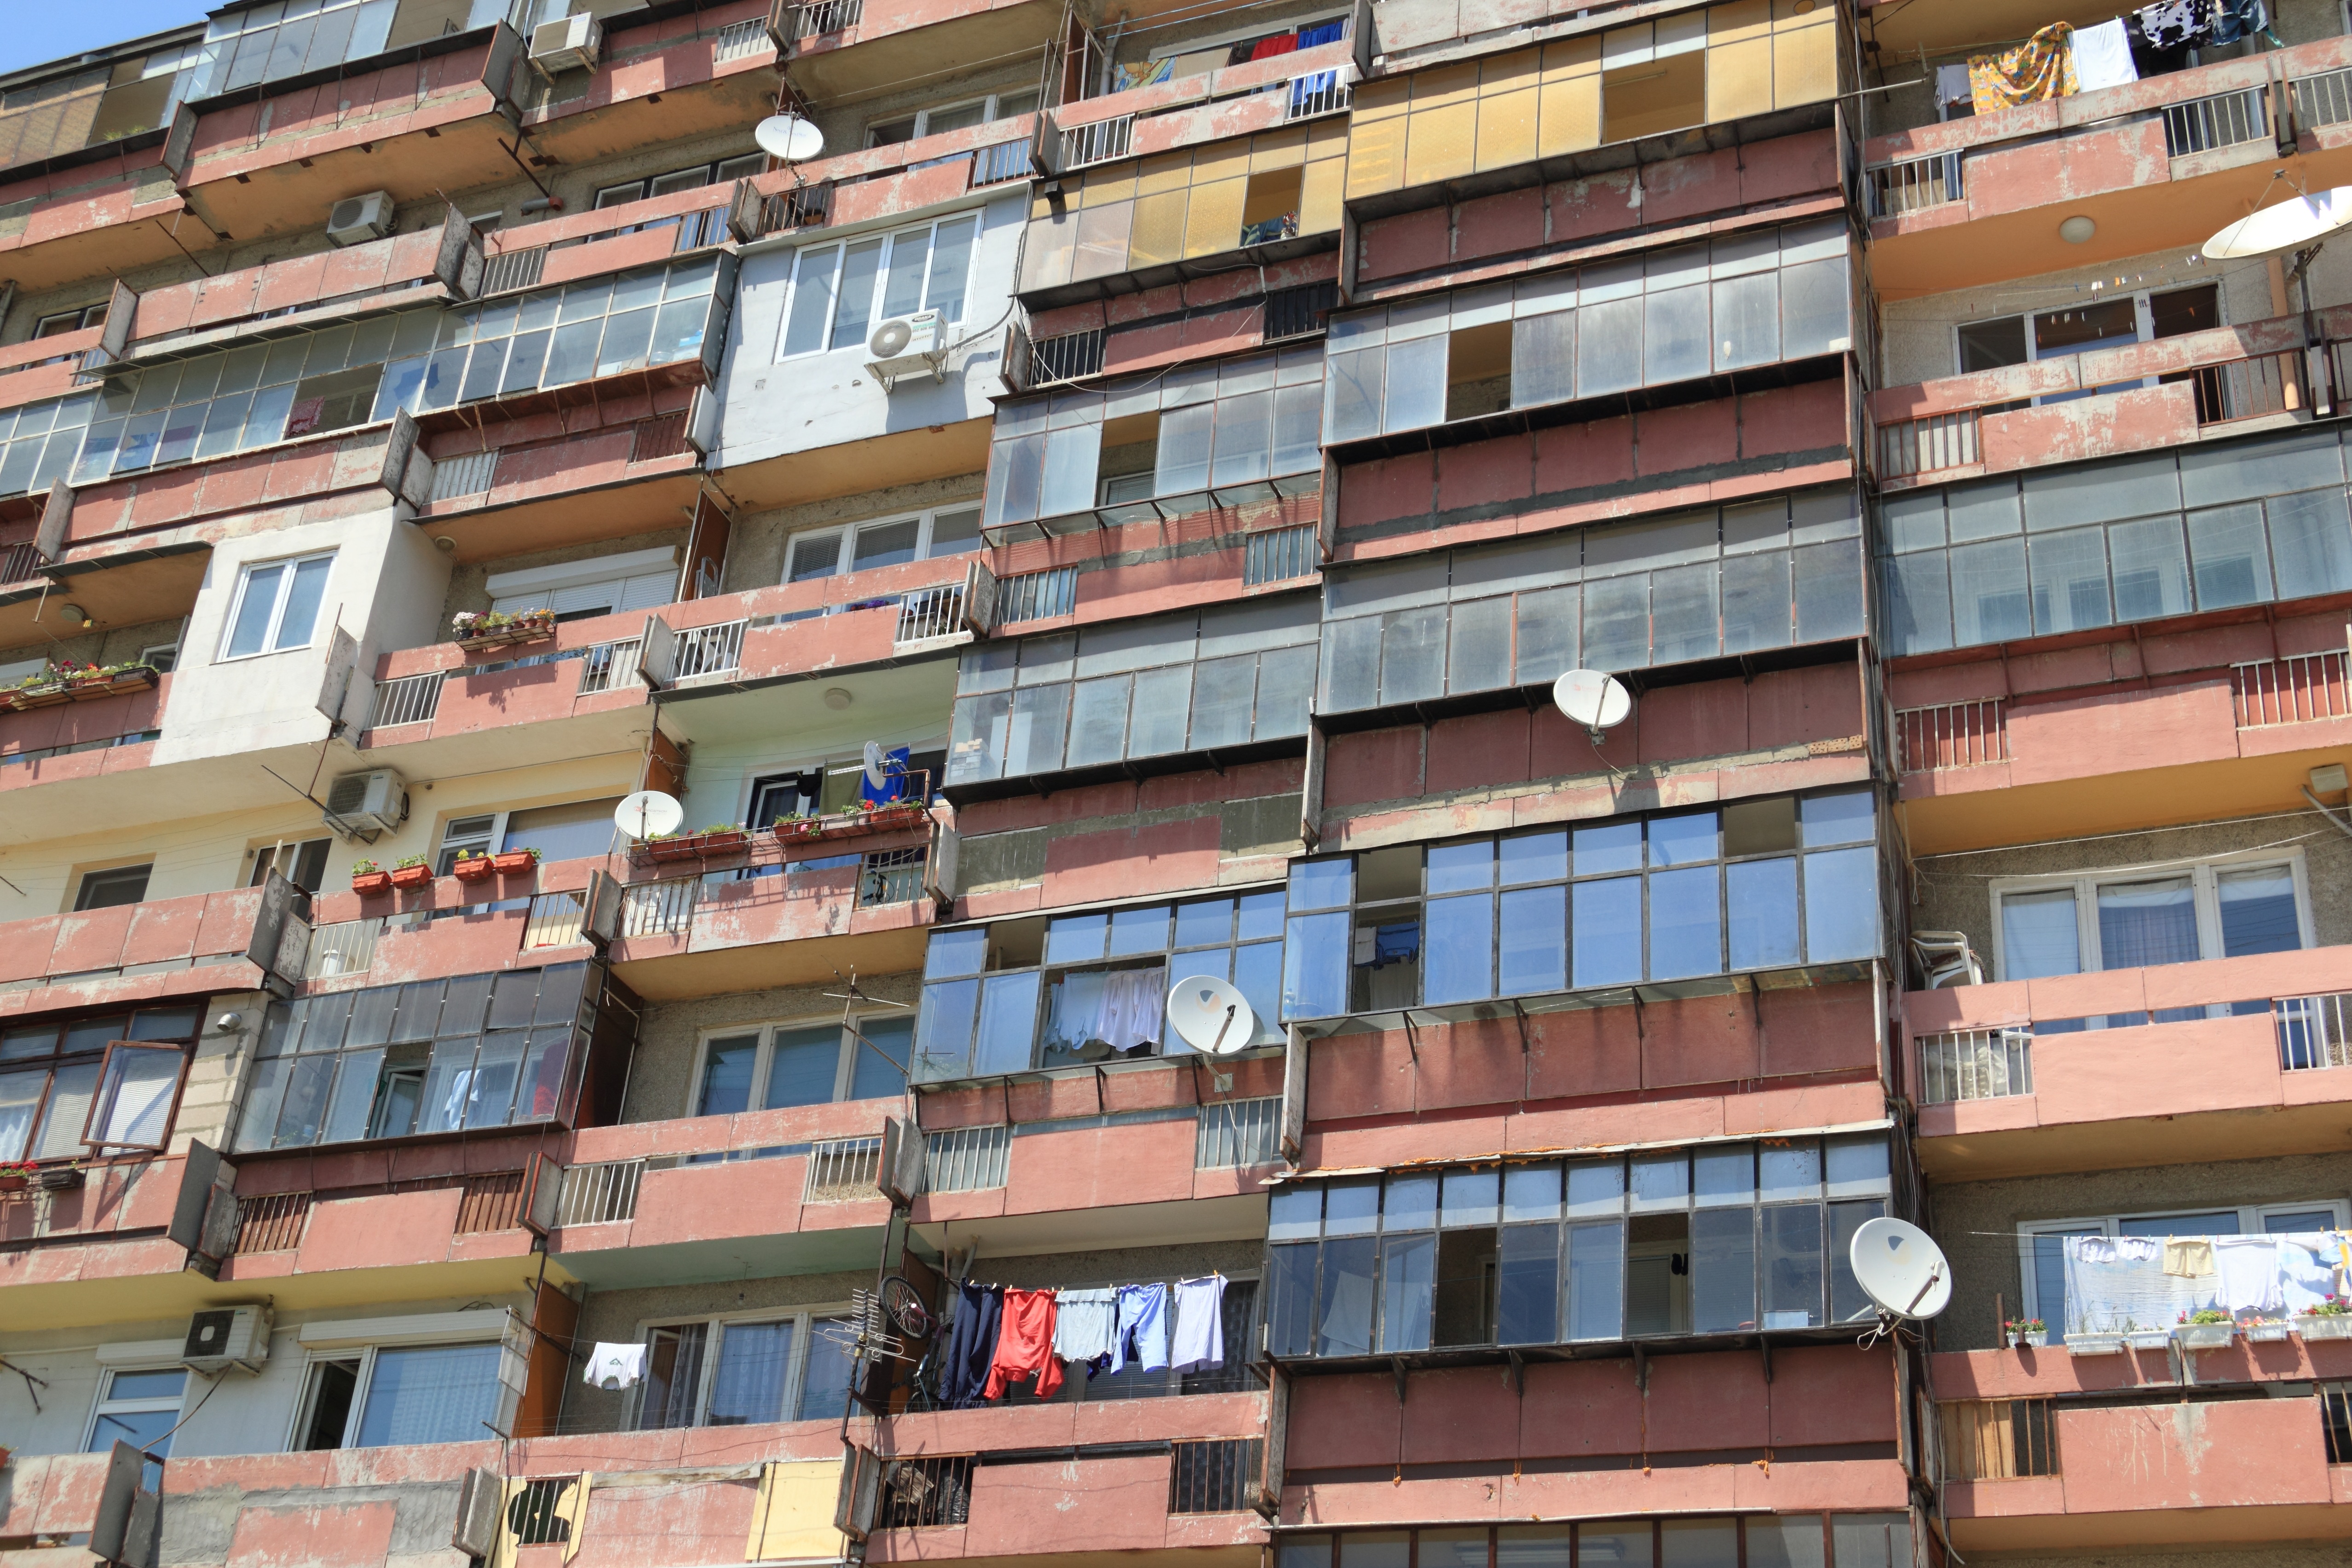
architecture, town, city, downtown, suburb, plaza, facade, property, residential, apartment, tower block, housing, flat, estate, bulgaria, condominium, neighbourhood, urban area, residential area, human settlement